O'Neill Family Hall (University of Notre Dame)

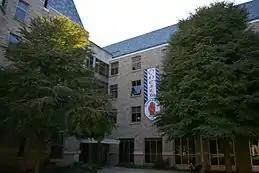
O'Neill Hall main entrance

Established in 1996, O'Neill became both the first residence hall built on West Quad and the first residence hall constructed for men since Flanner and Grace Halls were built in 1969. The construction of halls on West Quad served to relocate students from Flanner and Grace. These two dorms, which each contained more than 500 students and spanned 11 floors, were converted into faculty, administration, and office space. The majority of Grace residents went to either O'Neill or Keough. The four new dorms (O'Neill, Keough, Welsh Family, and McGlinn) built on West Quad were all of similar plan and build, each consisting mostly of double with some single and triple rooms, and hosting between 262 and 282 students. O’Neill has 2 quads per section, and the rest of the rooms are singles or doubles.O'Neill most recently won Hall of the Year in the 2022-2023 academic year.